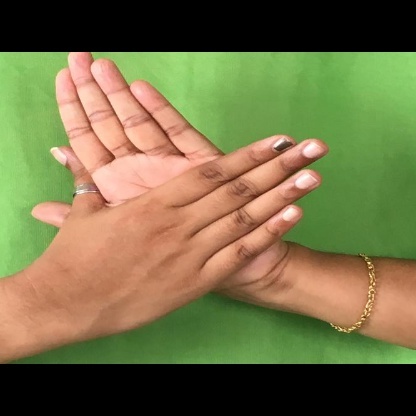
Mudra: Chakra